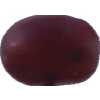
Label: pink_grape